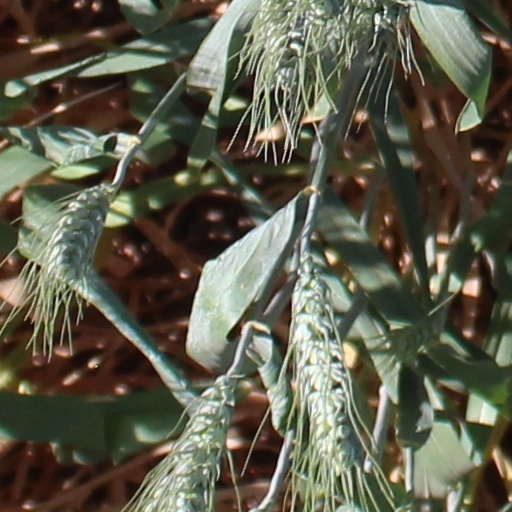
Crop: wheat